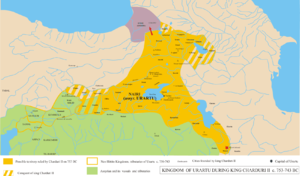
770-720 av. J.-C. : en Chine, règne de Zhou Pingwang. Début de la Dynastie des Zhou orientaux. La capitale des Zhou se déplace à Luoyang.